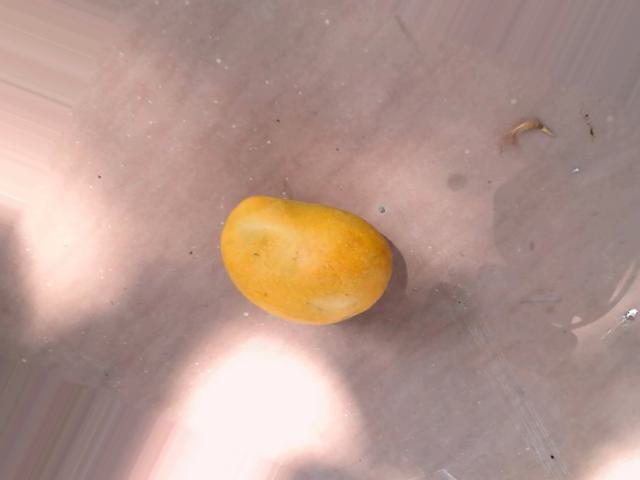
Label: Ripe_Mango